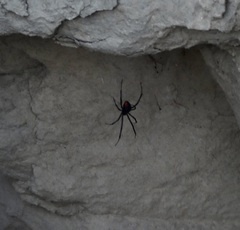
Species: Lactrodectus_hesperus